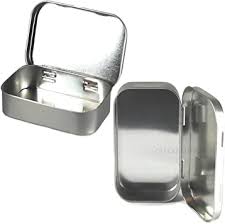
Waste category: metal